Chalukya dynasty

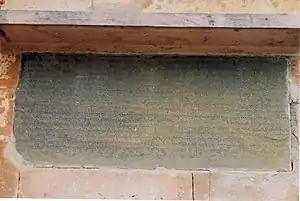
Poetry on stone at the Meguti temple (Aihole inscription) dated 634 AD, in Sanskrit language and old Kannada script, with a Kannada language endorsement of about the same date at the bottom.

The Badami Chalukya era was an important period in the development of South Indian architecture. The kings of this dynasty were called "Umapati Varlabdh" and built many temples for the Hindu god Shiva. Their style of architecture is called "Chalukyan architecture" or "Karnata Dravida architecture". Nearly a hundred monuments built by them, rock cut (cave) and structural, are found in the Malaprabha river basin in modern Bagalkot district of northern Karnataka. The building material they used was a reddish-golden Sandstone found locally. These cave temples are basically excavations, cut out of the living rock sites they occupy. They were not built as their structural counterparts were, rather created by a special technique known as "subtraction" and are basically sculptural. Though they ruled a vast empire, the Chalukyan workshops concentrated most of their temple building activity in a relatively small area within the Chalukyan heartland – Aihole, Badami, Pattadakal and Mahakuta in modern Karnataka state.